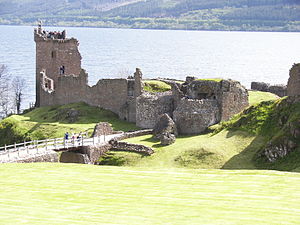
Urquhart Castle
Ruinen af Urquhart Castle
Urquhart Castle er et slot, der ligger ud til den skotske sø Loch Ness i det skotske højland. Slottet ligger på vejen A82 21 km sydvest for Inverness og 2 km øst for landsbyen Drumnadrochit.